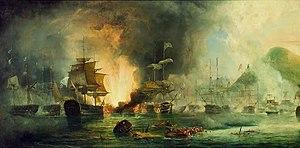
L’expédition de Morée est le nom donné à l’intervention terrestre de l’armée française dans le Péloponnèse entre 1828 et 1833, lors de la guerre d'indépendance grecque, afin de libérer la région des forces d'occupation turco-égyptiennes. Elle est également accompagnée d'une expédition scientifique mandatée par l'Institut de France.
Pylos, aussi connue sous le nom de Navarin, est une ville de Grèce, située en Messénie dans le sud-ouest du Péloponnèse, et bordée par la mer Ionienne. Elle est le siège de la municipalité de Pylos-Nestor, créée par le programme Kallikratis en 2010.